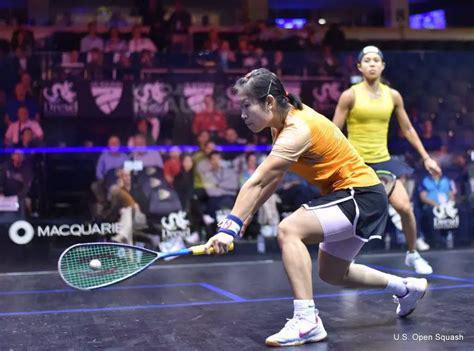
Brand: Nike
Model: Squash Type